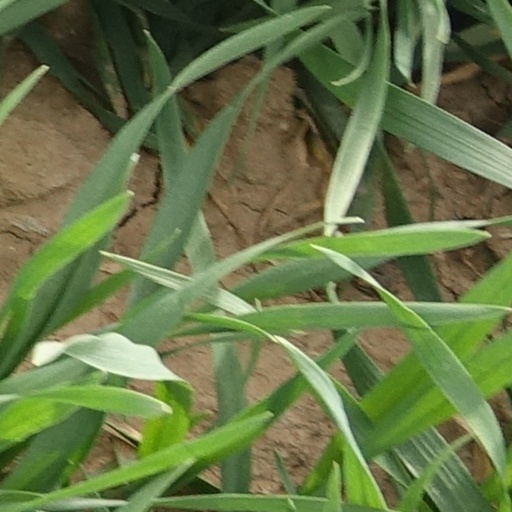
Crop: wheat